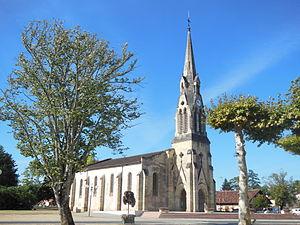
Église Saint-Pierre de Morcenx-Bourg, dans le département français des Landes
Le département français des Landes compte 438 églises pour un total de 331 communes, soit une moyenne de 1,32 église par commune. La commune de Parleboscq, née de la réunion de sept paroisses, compte à elle seule sept églises.
Morcenx est une ancienne commune du Sud-Ouest de la France, située dans le département des Landes. Depuis le 1ᵉʳ janvier 2019, elle est le chef-lieu de la commune nouvelle de Morcenx-la-Nouvelle.